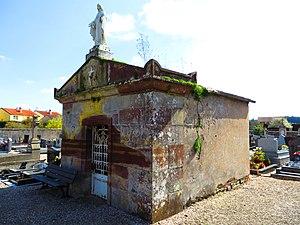
Sommerviller chapelle guyon
Sommerviller est une commune française située dans le département de Meurthe-et-Moselle, en région Grand Est. Elle appartient à la Communauté de communes des Pays du Sel et du Vermois et à l'aire urbaine de Nancy.